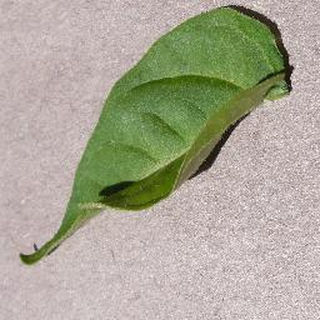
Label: healthy_bell_pepper